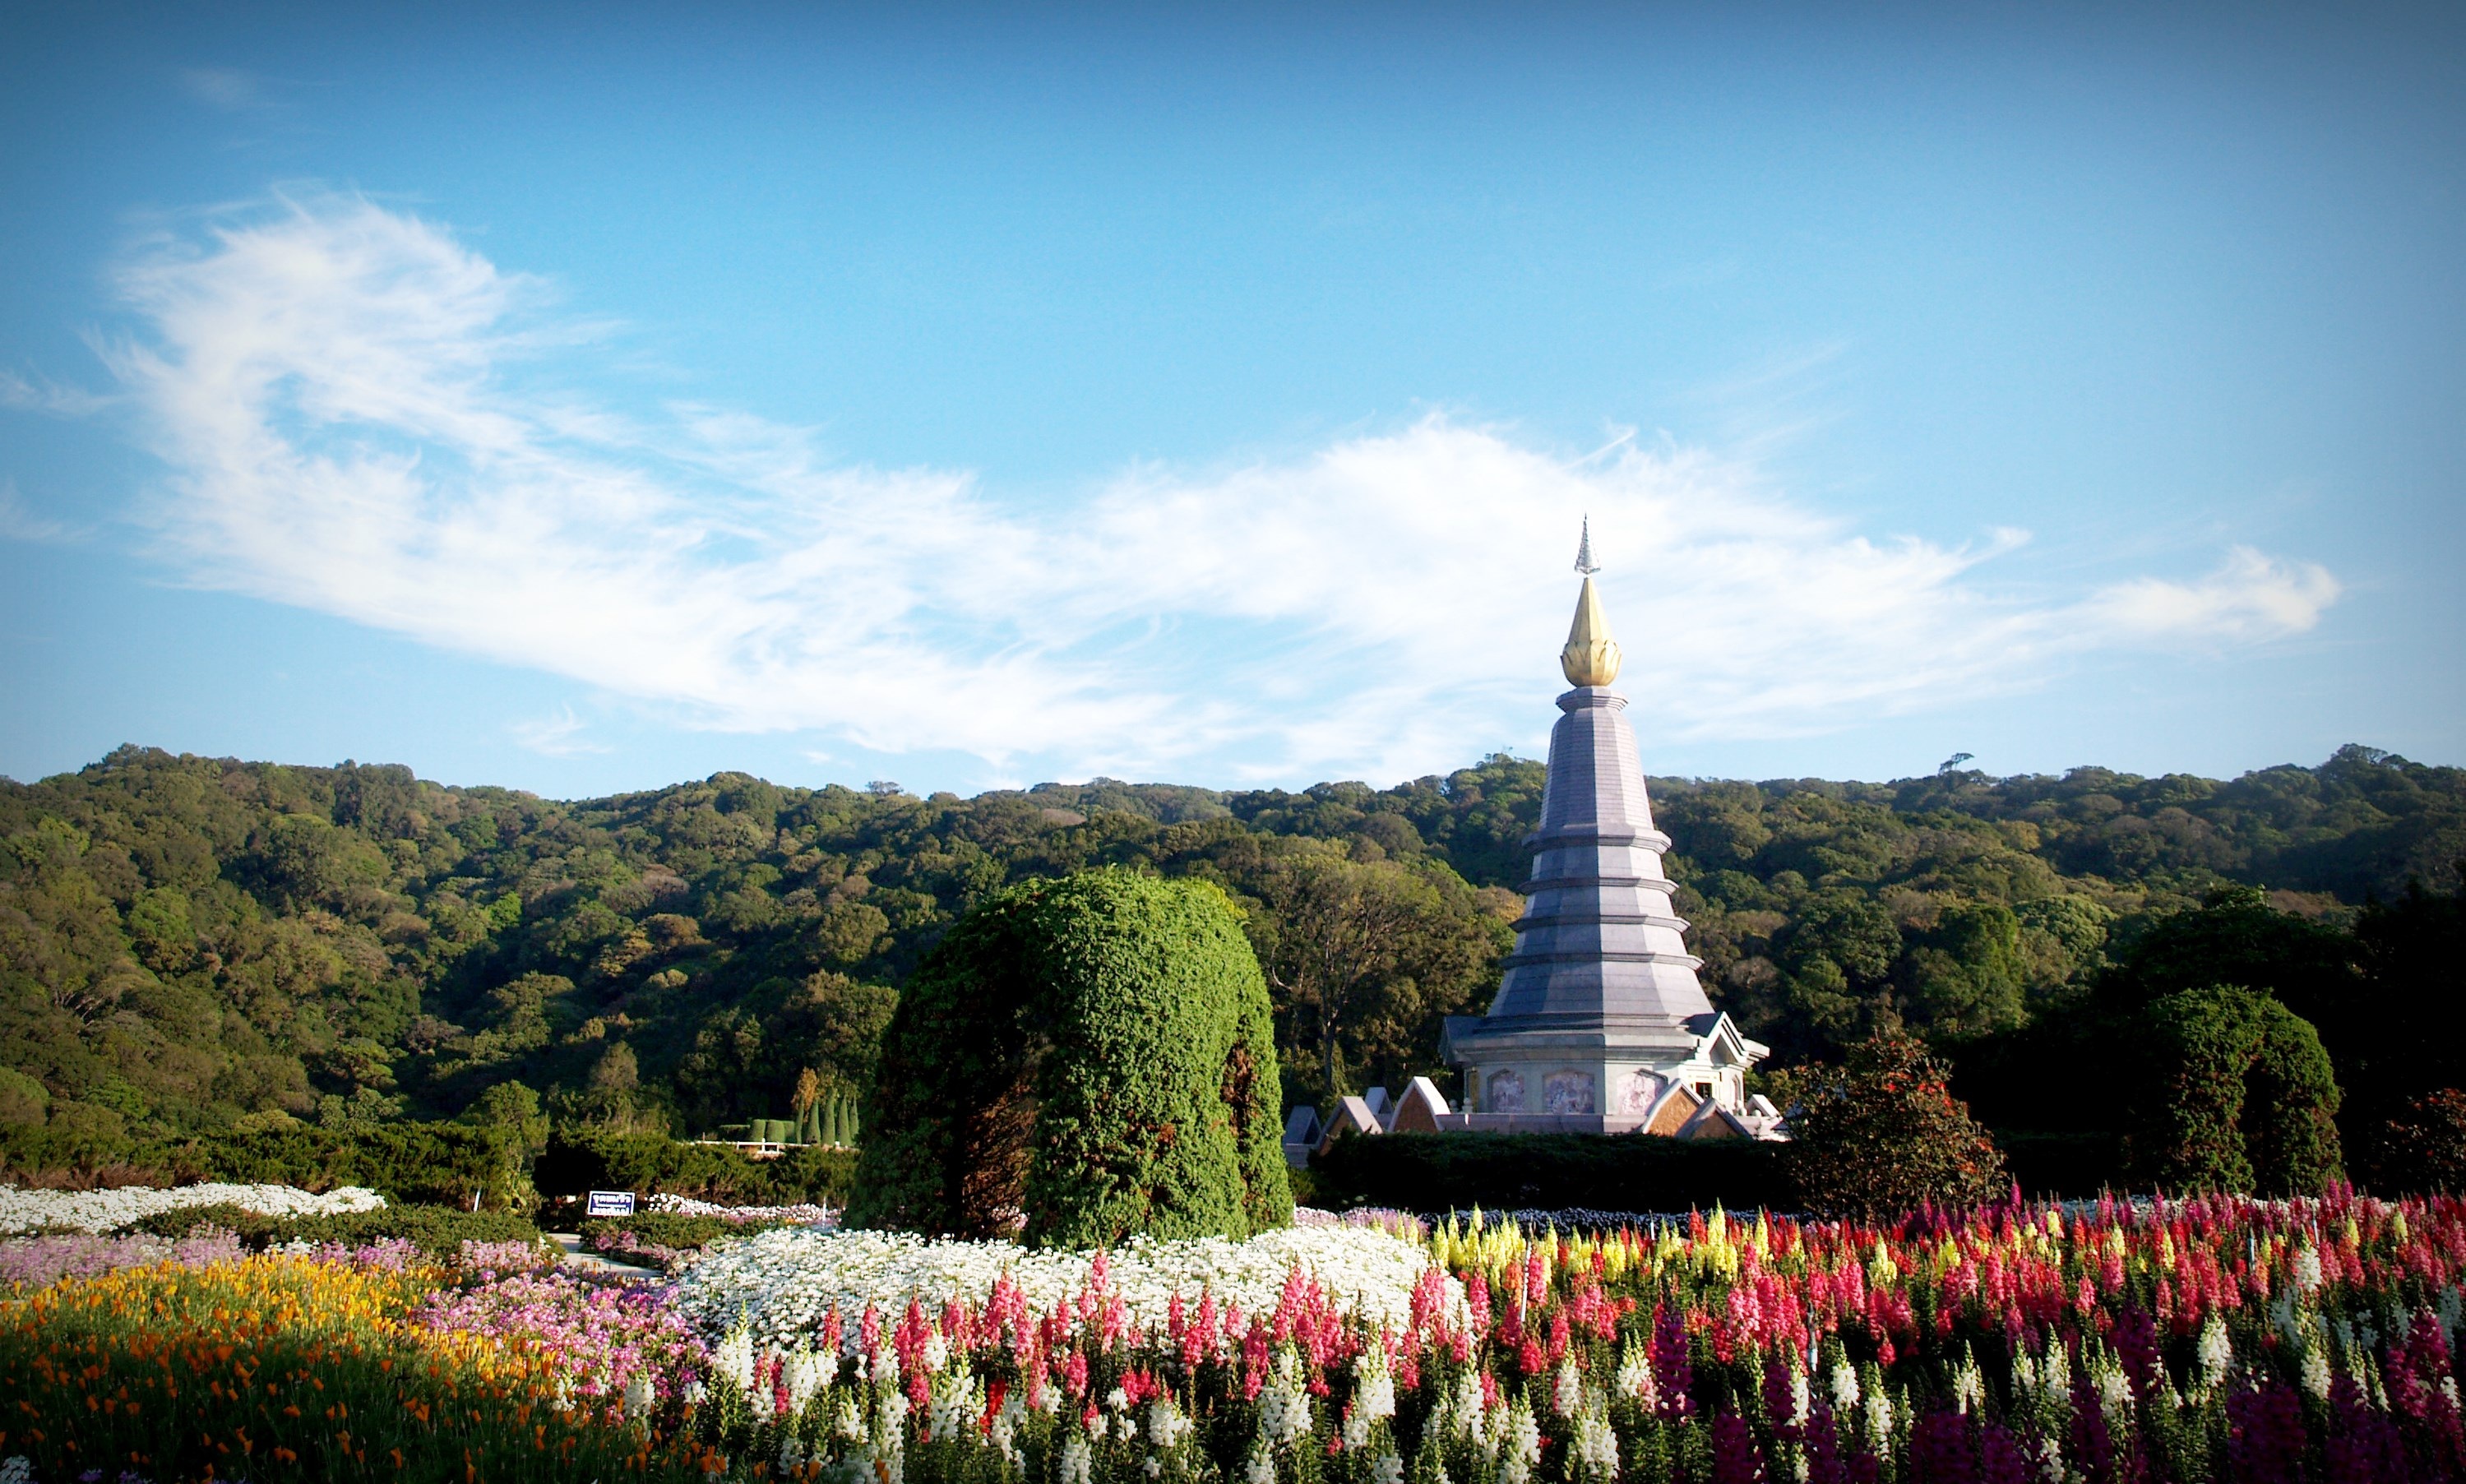
landscape, water, nature, mountain, architecture, sky, flower, building, old, vacation, tourist, travel, construction, green, high, tower, space, park, buddhism, religion, asia, ancient, landmark, blue, tourism, thailand, religious, national, art, background, design, temple, queen, wallpaper, beauty, buddha, culture, beautiful, history, day, thai, traditional, pagoda, stupa, east, chiangmai, doi, inthanon